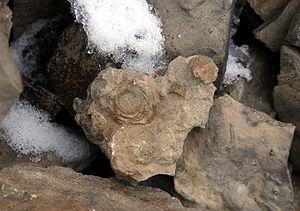
L'Arctique est la région entourant le pôle Nord de la Terre, à l’intérieur et aux abords du cercle polaire arctique. Elle s'oppose à l'Antarctique, au sud. Selon la définition précédente, l'Arctique comprend huit pays soit : la Norvège, la Suède, la Finlande, la Russie, les États-Unis, le Canada, le Danemark et l'Islande. Ils ont aussi en commun d'être régulièrement le théâtre d'aurores boréales. Ces huit pays forment le Conseil de l'Arctique.